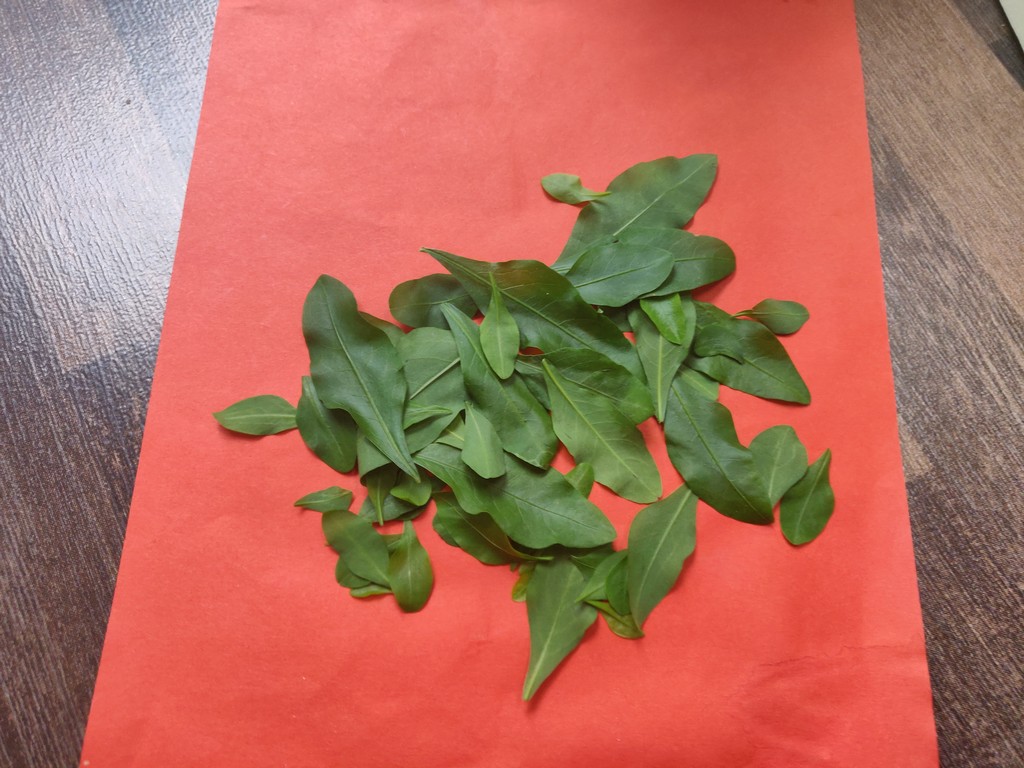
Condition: Healthy
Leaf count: multiple
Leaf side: unknown